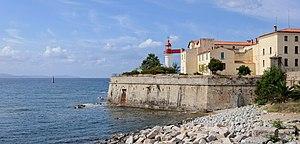
Le phare de la citadelle d'Ajaccio (Corse-du-Sud, France). Sa portée est de 16 milles nautiques (30 km). En mer, devant la citadelle, se dresse un feu complémentaire d'une portée de 7 milles (13 km).